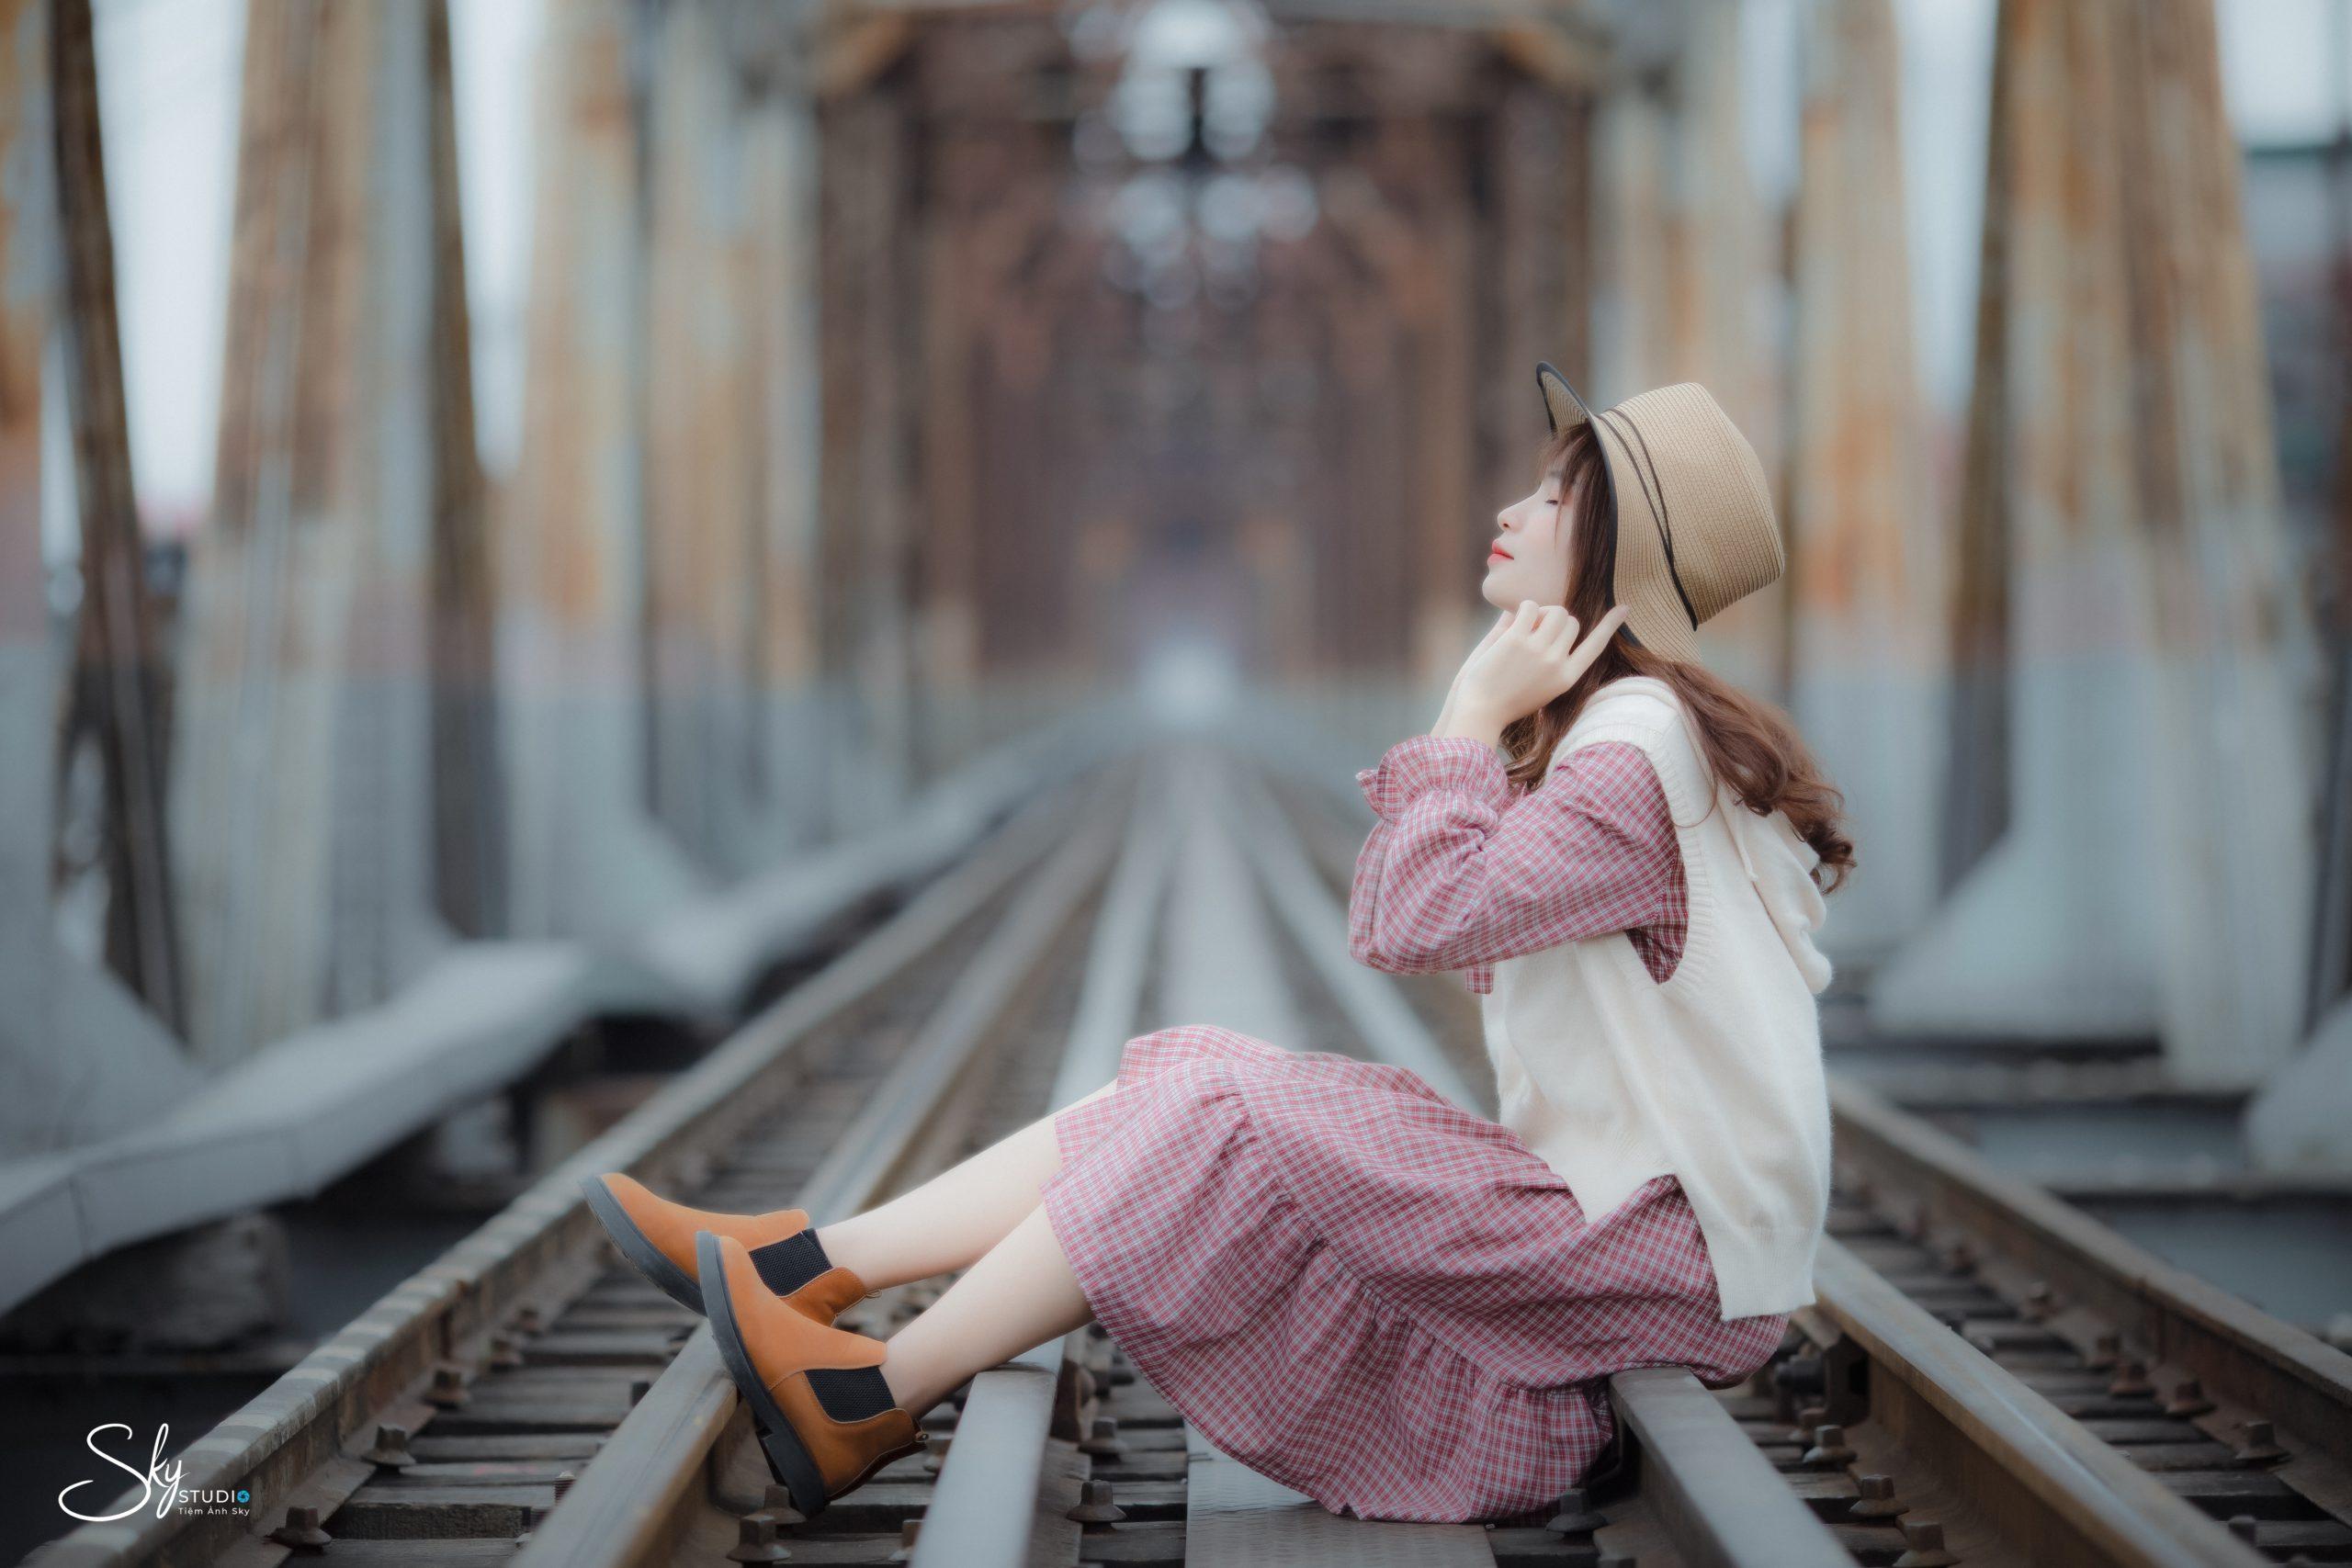
ở trên đường ray tàu hoả có sự xuất hiện của một cô gái